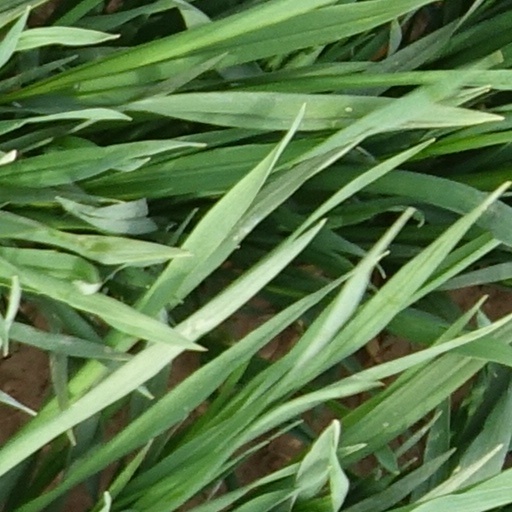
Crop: wheat